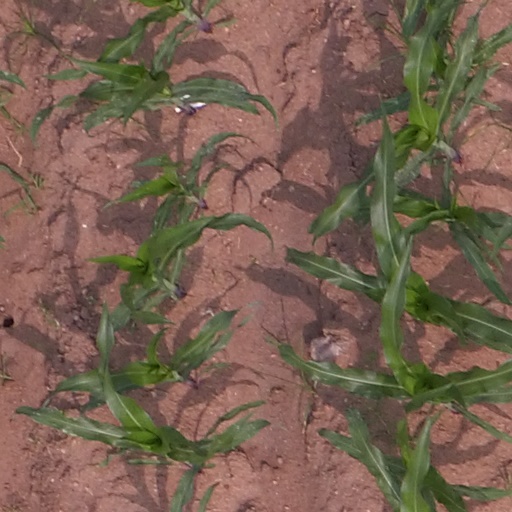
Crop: maize; corn